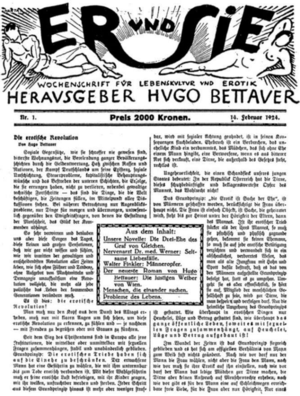
Hugo Bettauer, né Maximilian Hugo Bettauer, le 18 août 1872 à Baden bei Wien et mort le 26 mars 1925 à Vienne, est un journaliste et écrivain autrichien.